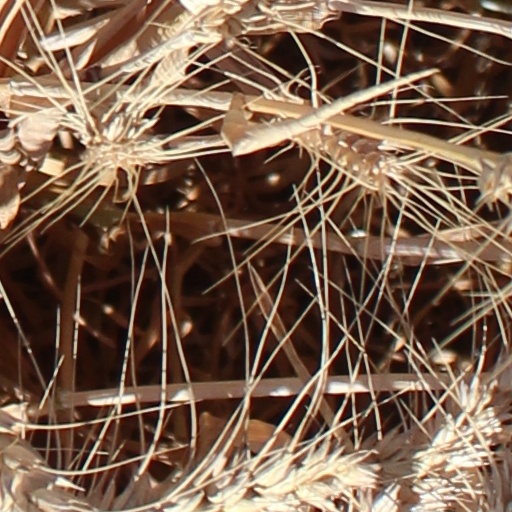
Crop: wheat